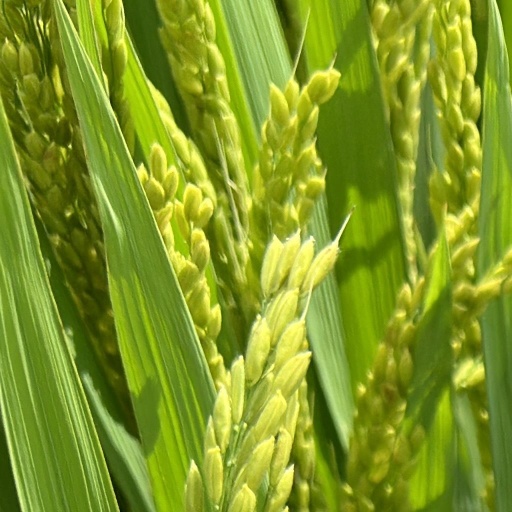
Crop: rice